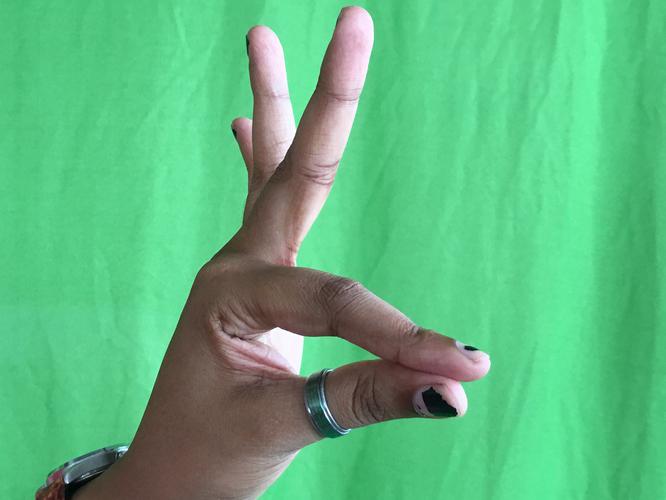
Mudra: Hamsasyam
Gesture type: single_hand